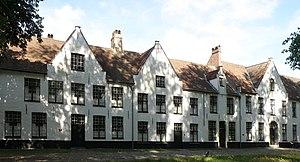
Begijnhof (Brugge). Begijnenhuizen nr. 22, 24, &amp
Rodolphe Hoornaert était un prêtre catholique et essayiste belge, cofondateur d’une nouvelle congrégation religieuse dans sa ville natale.